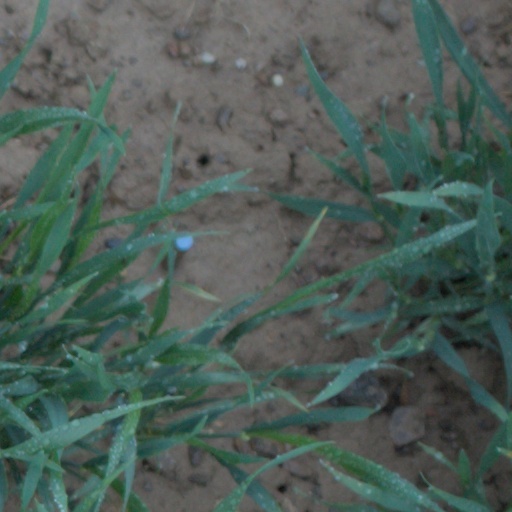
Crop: wheat